Structure of the Egyptian Expeditionary Force

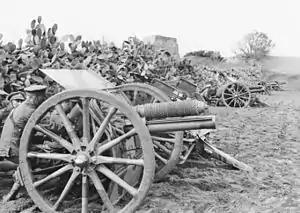
HAC 13-pounders in March 1918

The force initially consisted mostly of British and Egyptian troops, but most of the former were sent to the Western Front in early 1918 to help repel Germany's Spring Offensive. In the meantime, new troops were then dispatched from India, Australia, and New Zealand, in particular who made up a large portion of the army. Though it was feared that mostly Muslim Indian troops might desert and join Ottoman Empire forces in the region (who had declared a "jihad" against the Allies early in the war), this fear proved unfounded, as the Indians fought valiantly on the front lines of most of the army's major engagements. The force also included a small contingent of French and Italian troops. (These were known as the "Détachement Français de Palestine et de Syrie" and "Distaccamento Italiano di Palestina" commanded by Colonel Gilles de Philpin de Piépape & Lieutenant Colonel Francesco D'Agostino respectively.) The forces of the Arab Revolt, led by Prince Feisal of Mecca, were also unofficially attached during Allenby's Damascus offensive.